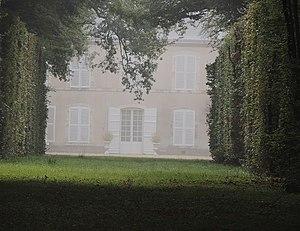
Château, jardin et parc de Villeprévost
Cet article recense de manière non exhaustive les châteaux, maisons fortes, mottes castrales, situés dans le département français d'Eure-et-Loir. Il est fait état des inscriptions et classements au titre des monuments historiques.
Cet article recense les monuments historiques d'Eure-et-Loir, en France.
Tillay-le-Péneux est une commune française située dans le département d'Eure-et-Loir en région Centre-Val de Loire. Elle fait partie d'une zone écologique protégée du réseau Natura 2000 dans la plaine de Beauce.